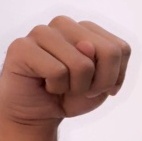
ASL sign: N